Bluebird record-breaking vehicles

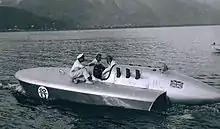
The Blue Bird K3

Blue Bird or Bluebird is the name of various cars and boats used by Sir Malcolm Campbell, his son Donald and other family members to set land and water speed records.